JAINA

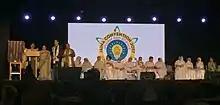
Stage with dignitaries at JAINA 2017 at Edison, NJ

The conventions are now termed JAINA Conventions, and have been held biennially in Los Angeles, New York, Detroit, Chicago, Toronto, San Francisco, Pittsburgh, Chicago, Toronto, Philadelphia, Chicago, Cincinnati, Houston, Detroit, Atlanta, New Jersey & Los Angeles. JAINA also publishes textbooks on Jainism, a calendar, and a monthly magazine, and operates an online Jain library.